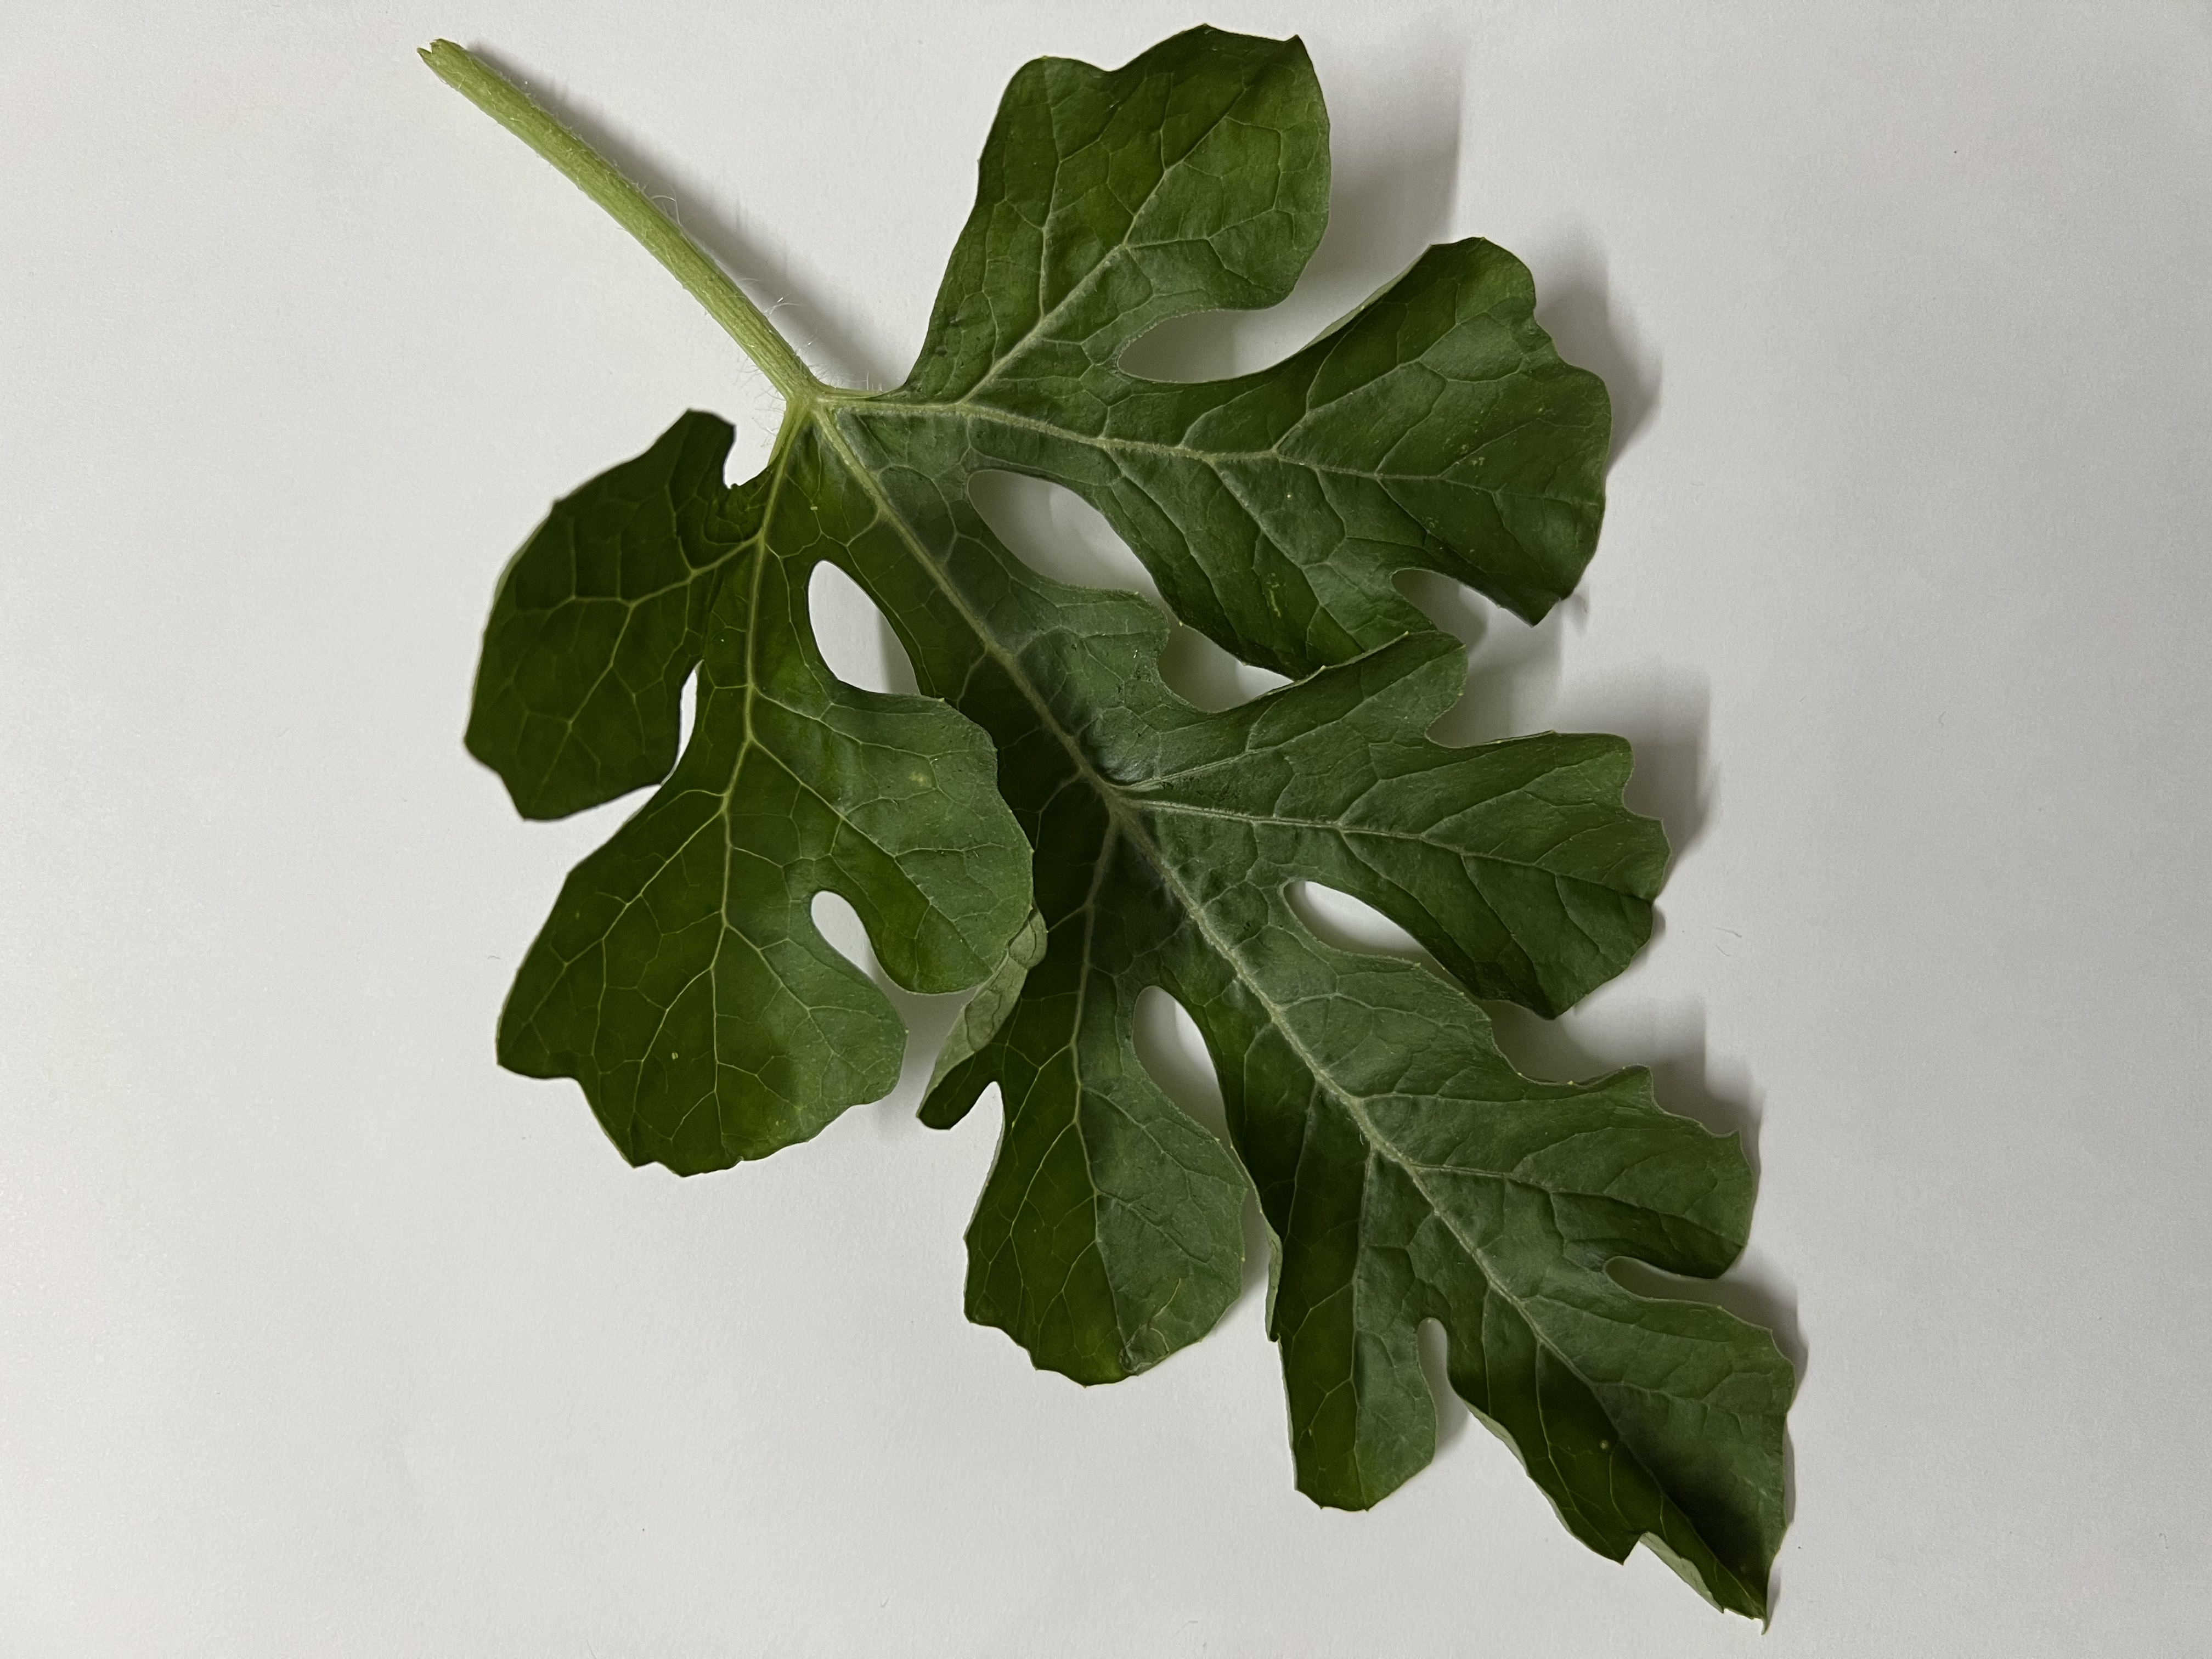
Label: Healthy